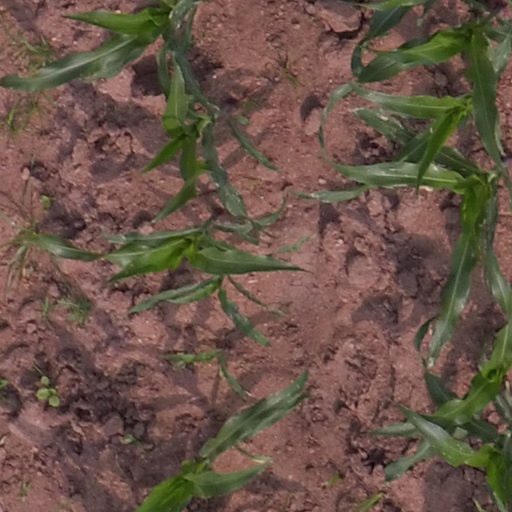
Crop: maize; corn